History of professional baseball in Allentown, Pennsylvania

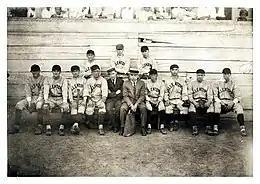
The Allentown Dukes baseball team in 1924

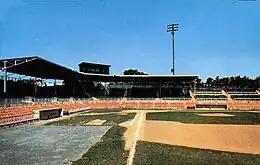
Breadon Field in neighboring Whitehall Township opened in 1948, closed in 1960, and was demolished in 1964

Over the next two decades, the city saw limited play. In 1908, Allentown hosted a team in the Pennsylvania-New Jersey League, and a Tri-State League club played here from 1912 to 1914. Then, in the 1920s, the name the Allentown Dukes was revived for a semi-professional team that played four seasons (1923–26) at Edgemont Field, a new ballfield at Second and Susquehanna Streets. On September 7, 1923 the Dukes played an exhibition game with the New York Yankees at Edgemont Field. The Dukes tied the score at 7–7 in the eighth inning. In the ninth, Babe Ruth struck out with the bases loaded, and the Dukes scored in the bottom of the inning to win 8–7. The semi-pro team led to the start of an Eastern League team under the same name in 1929. League champions the next year, the team was renamed the Allentown Buffaloes in 1931. At the end of the 1932 season, the league collapsed, and the Buffaloes folded.